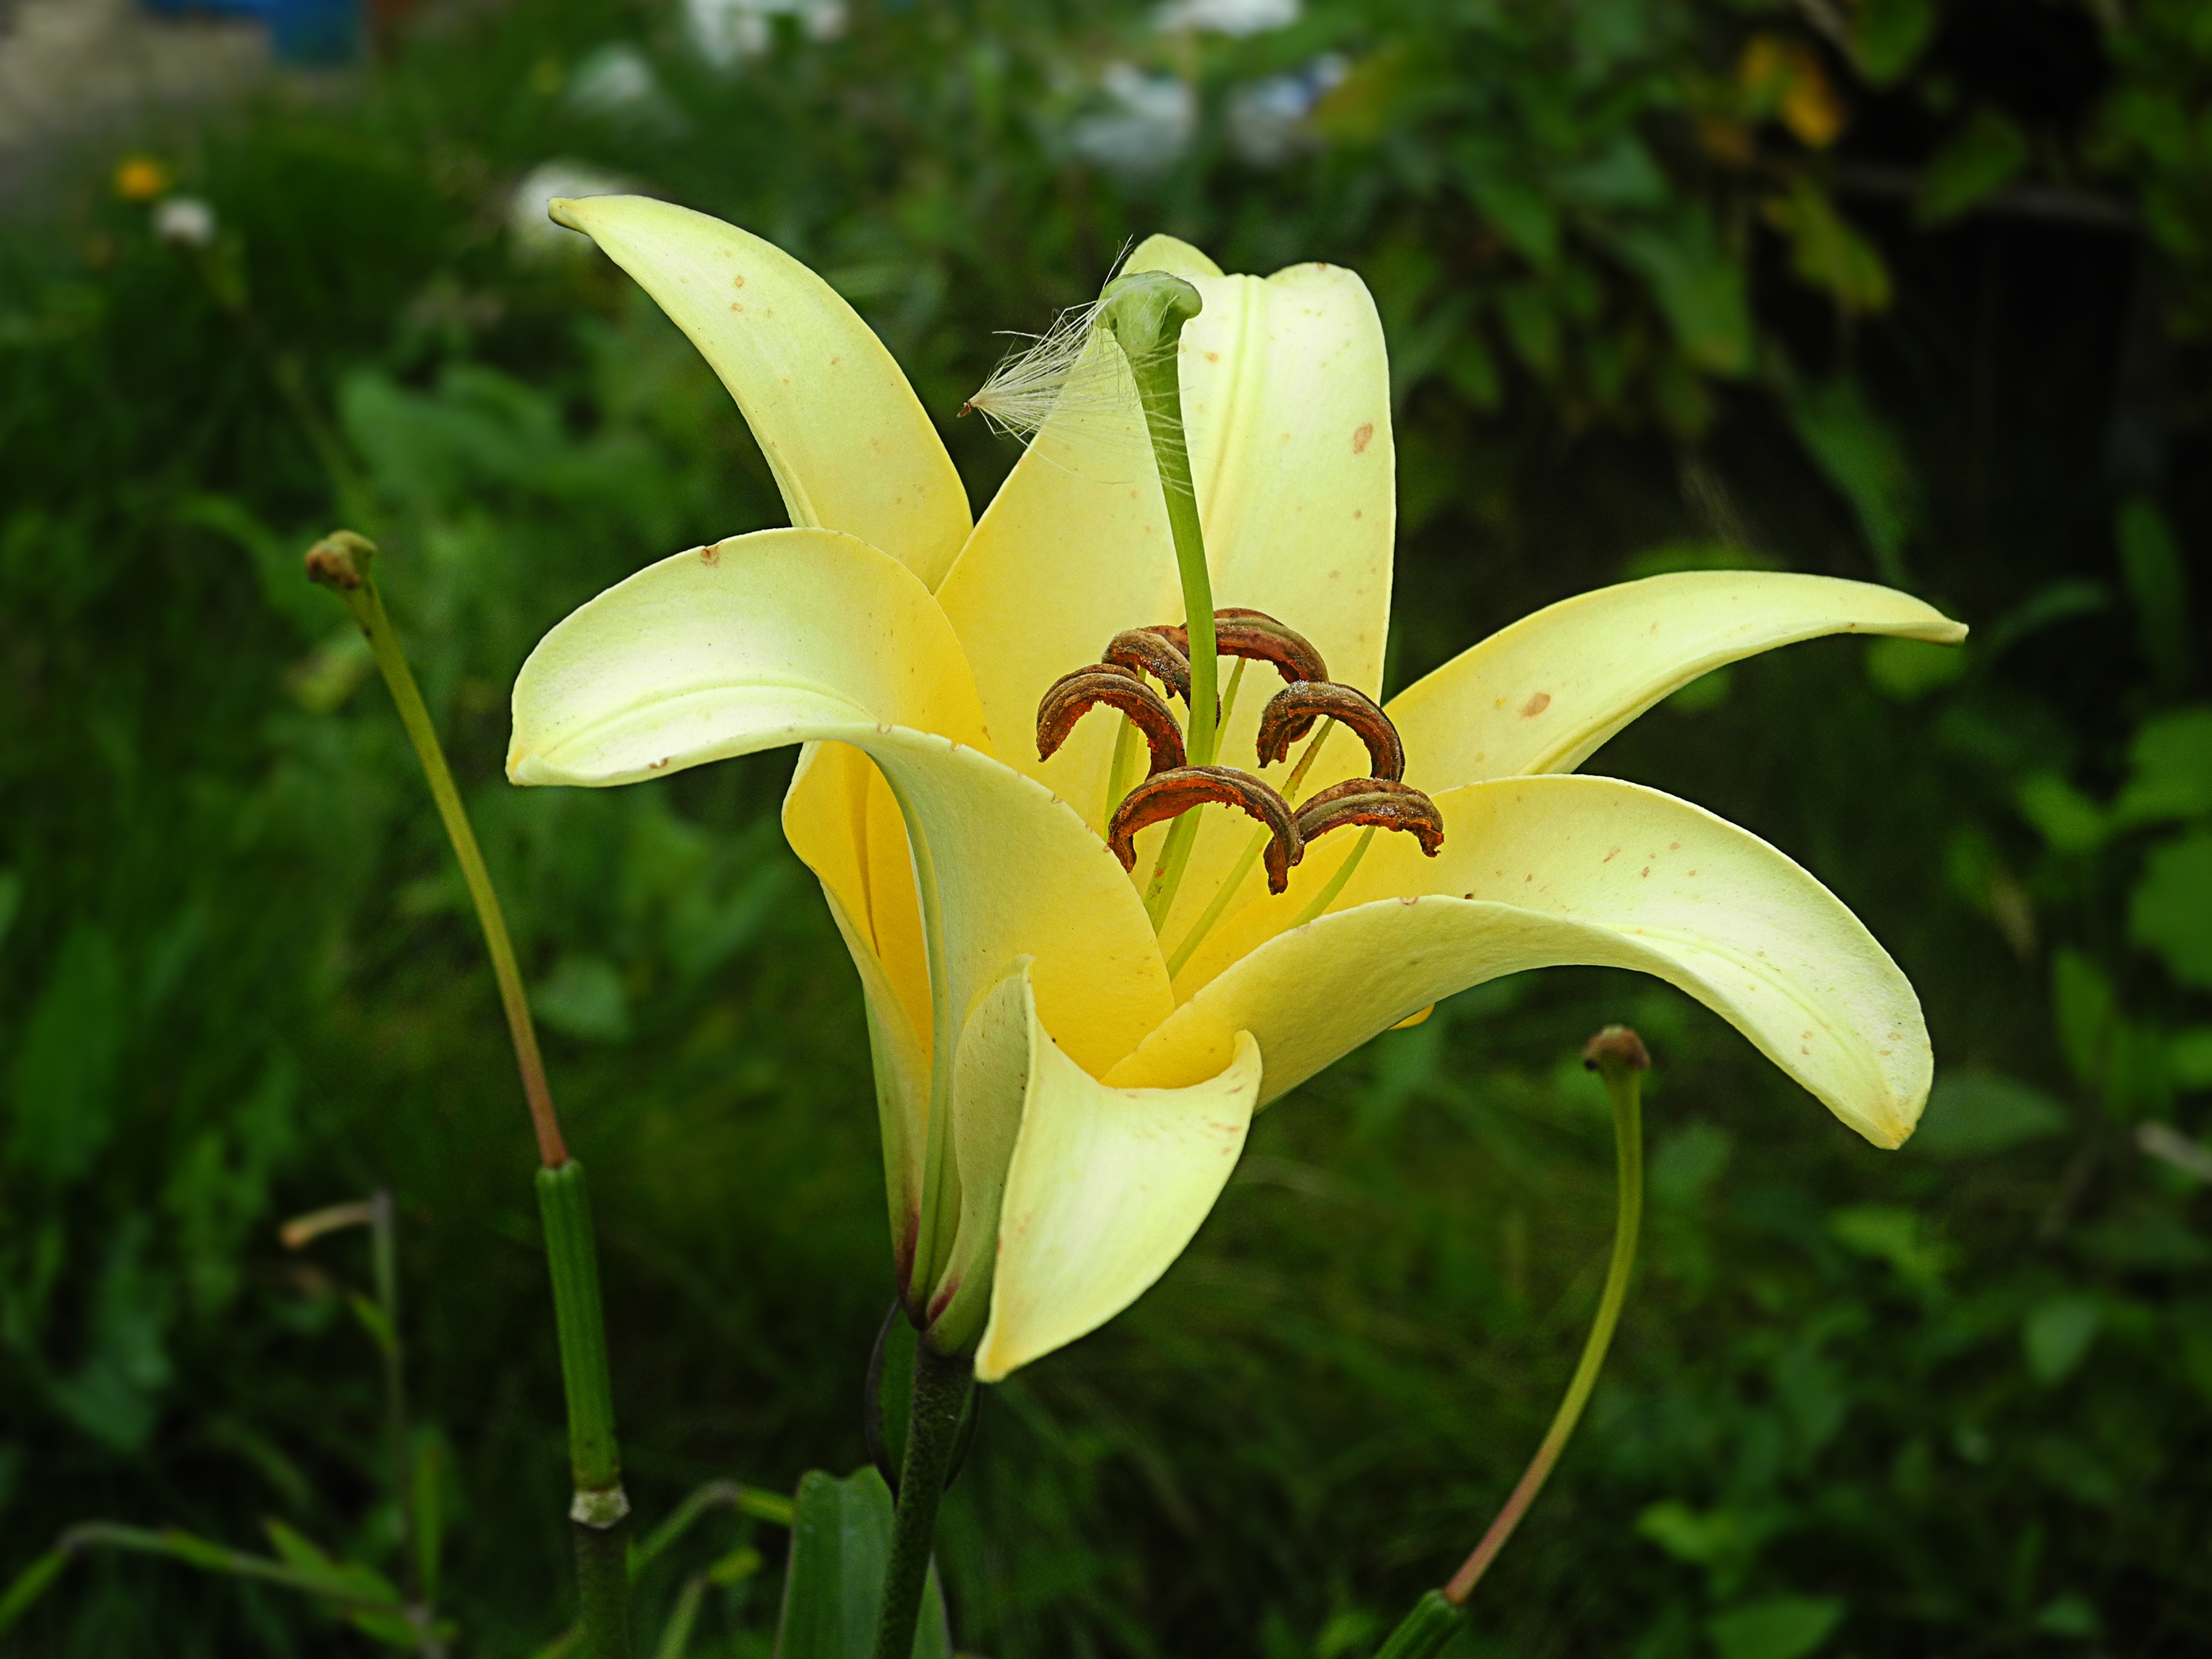
nature, plant, flower, petal, green, botany, yellow, flora, wildflower, lily, daylily, macro photography, garden flower, beautiful flower, flowering plant, in the summer of, plant stem, land plant